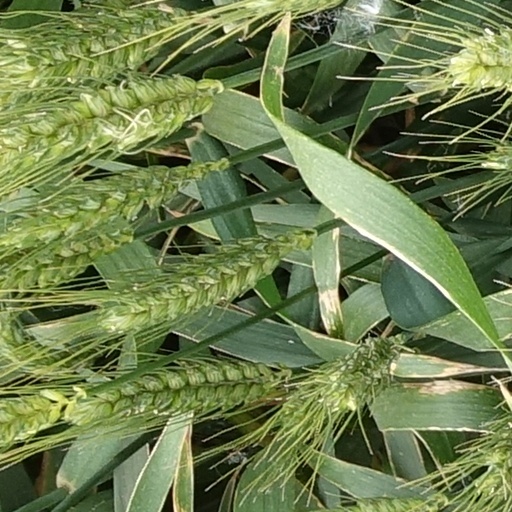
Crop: wheat